ColorZ

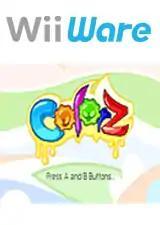

ColorZ is an action/puzzle video game for WiiWare by Exkee.